History of Guernsey

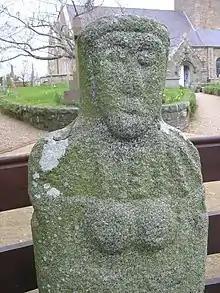
"La Gran'mère du Chimquière", the Grandmother of Chimquiere, the statue menhir at the gate of Saint Martin's church is an important prehistoric monument

The history of Guernsey stretches back with evidence of Neolithic occupation, followed by Roman occupation. Christianity was brought to Guernsey by St Sampson.